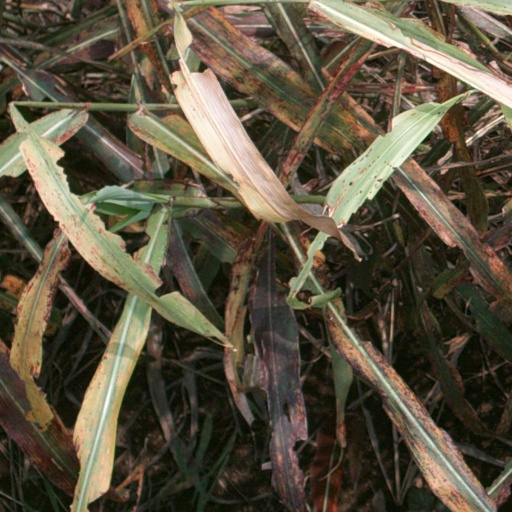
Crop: sorghum